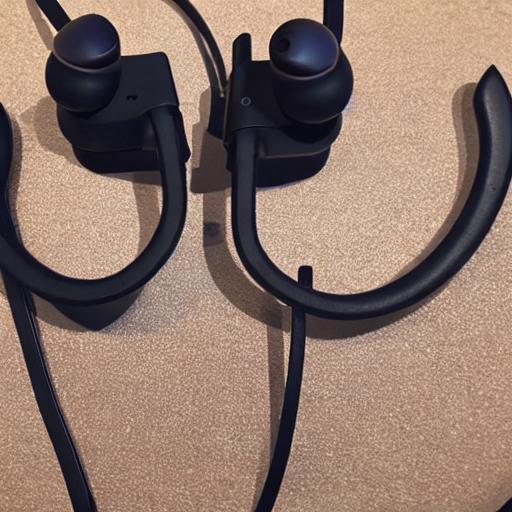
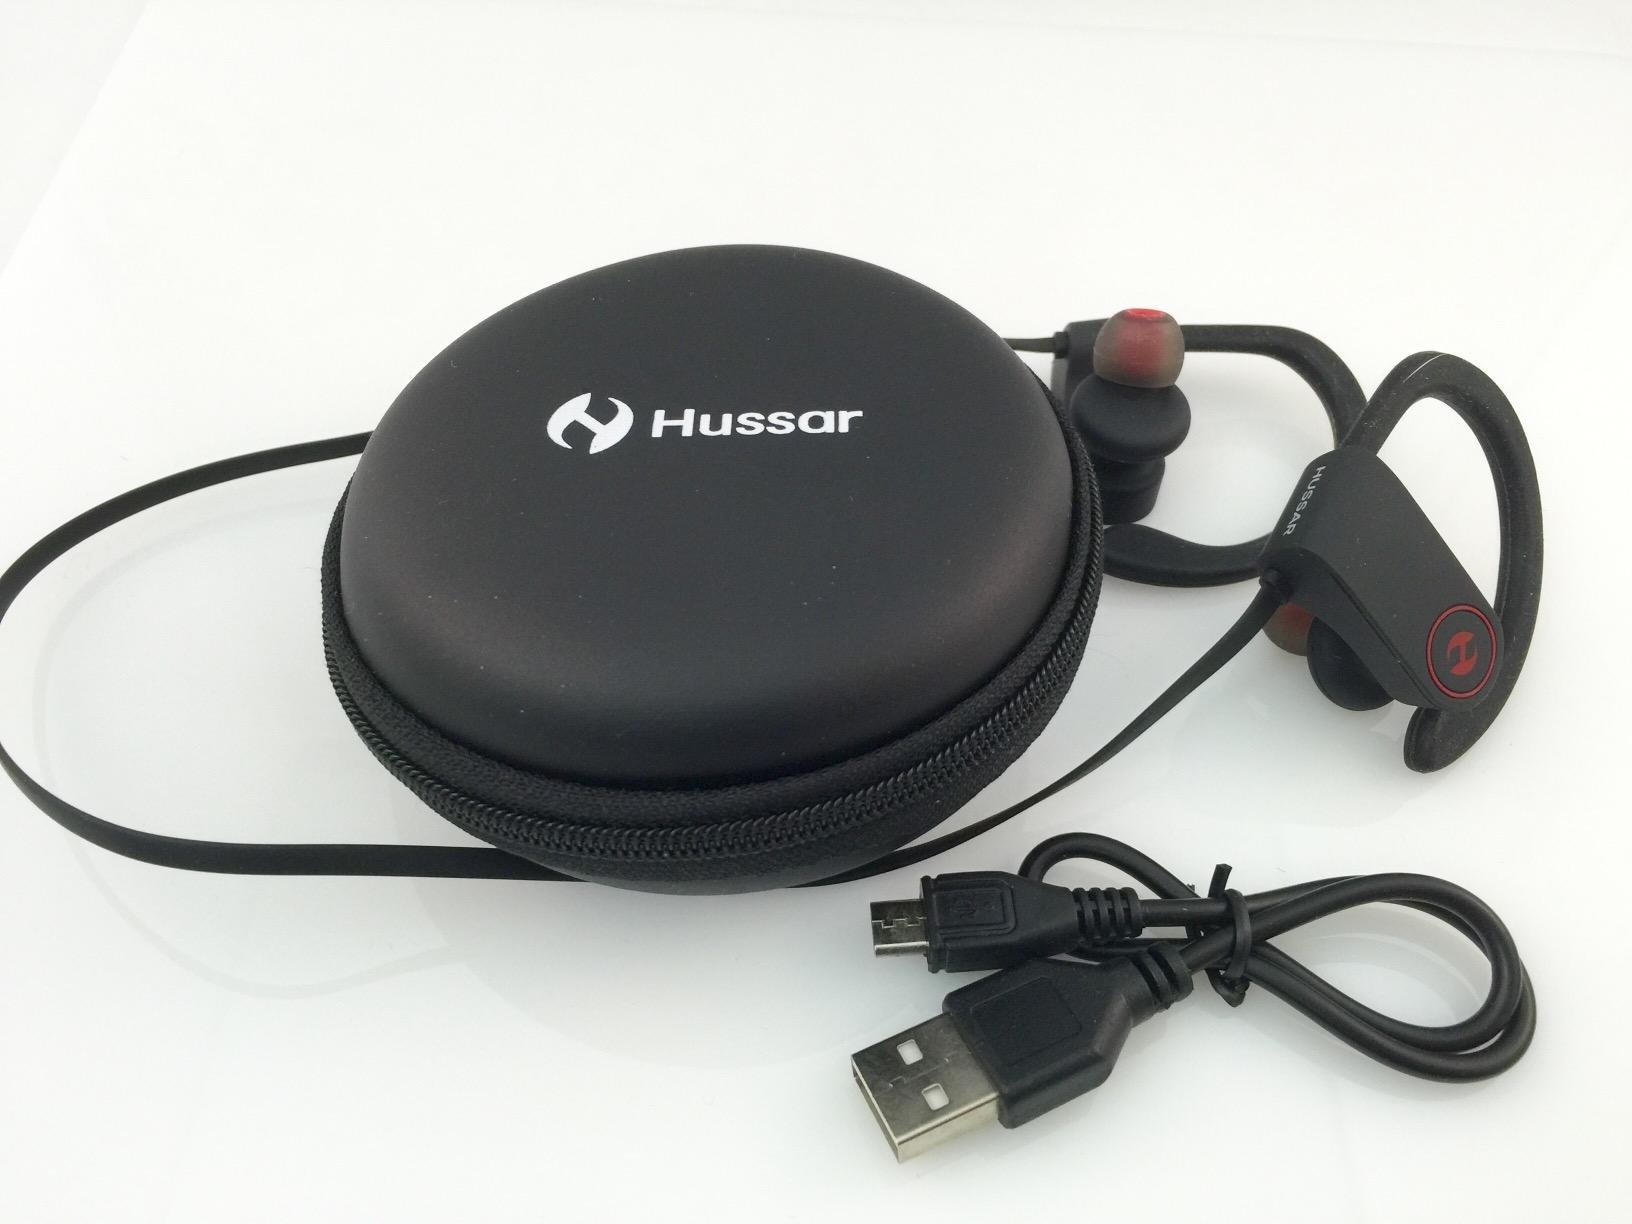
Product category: headphones
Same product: no